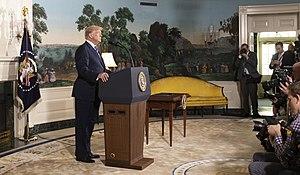
Durant la deuxième quinzaine du mois de novembre 2019, des manifestations ont lieu en Iran. Les manifestants protestent contre l'augmentation du prix du carburant annoncée par les autorités en prenant pour cible la République islamique et ses plus hauts dignitaires. Ce mouvement intervient dans un contexte de crise économique, le pays subissant une importante récession, alors que de vastes manifestations ont également lieu dans des pays voisins, en l'occurrence en Irak et au Liban. Après une répression violente et un arrêt du mouvement, les mensonges des autorités iraniennes au sujet du crash du vol 752 Ukraine International Airlines déclenchent une nouvelle vague de manifestations anti-régime en janvier 2020, plus restreintes et mobilisant essentiellement le milieu étudiant, dans le contexte d'une crise américano-iranienne.
L'accord de Vienne sur le nucléaire iranien ou plan d'action conjoint est un accord signé à Vienne, en Autriche, le 14 juillet 2015, par les huit parties suivantes : les pays du P5+1, ainsi que l'Union européenne et l'Iran. Cet accord-cadre a pour but de contrôler le programme nucléaire iranien et de faire lever les sanctions économiques qui touchaient le pays.